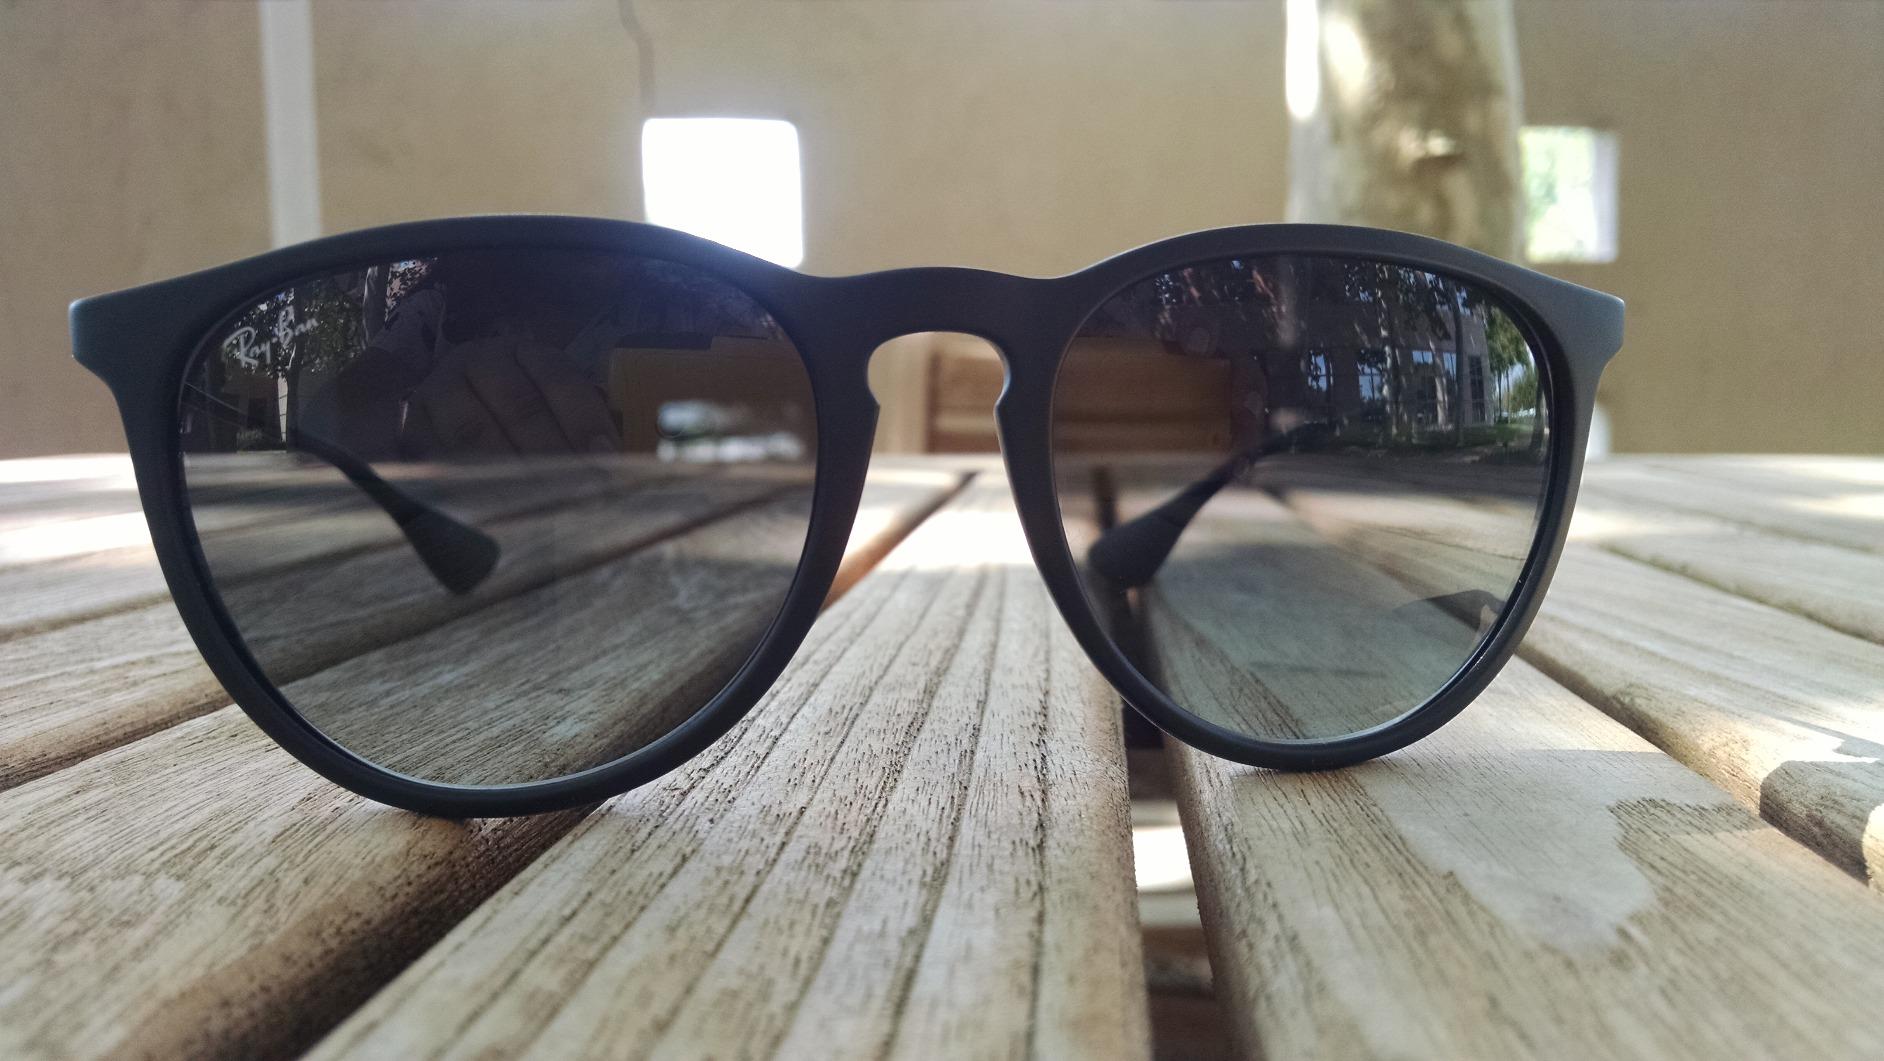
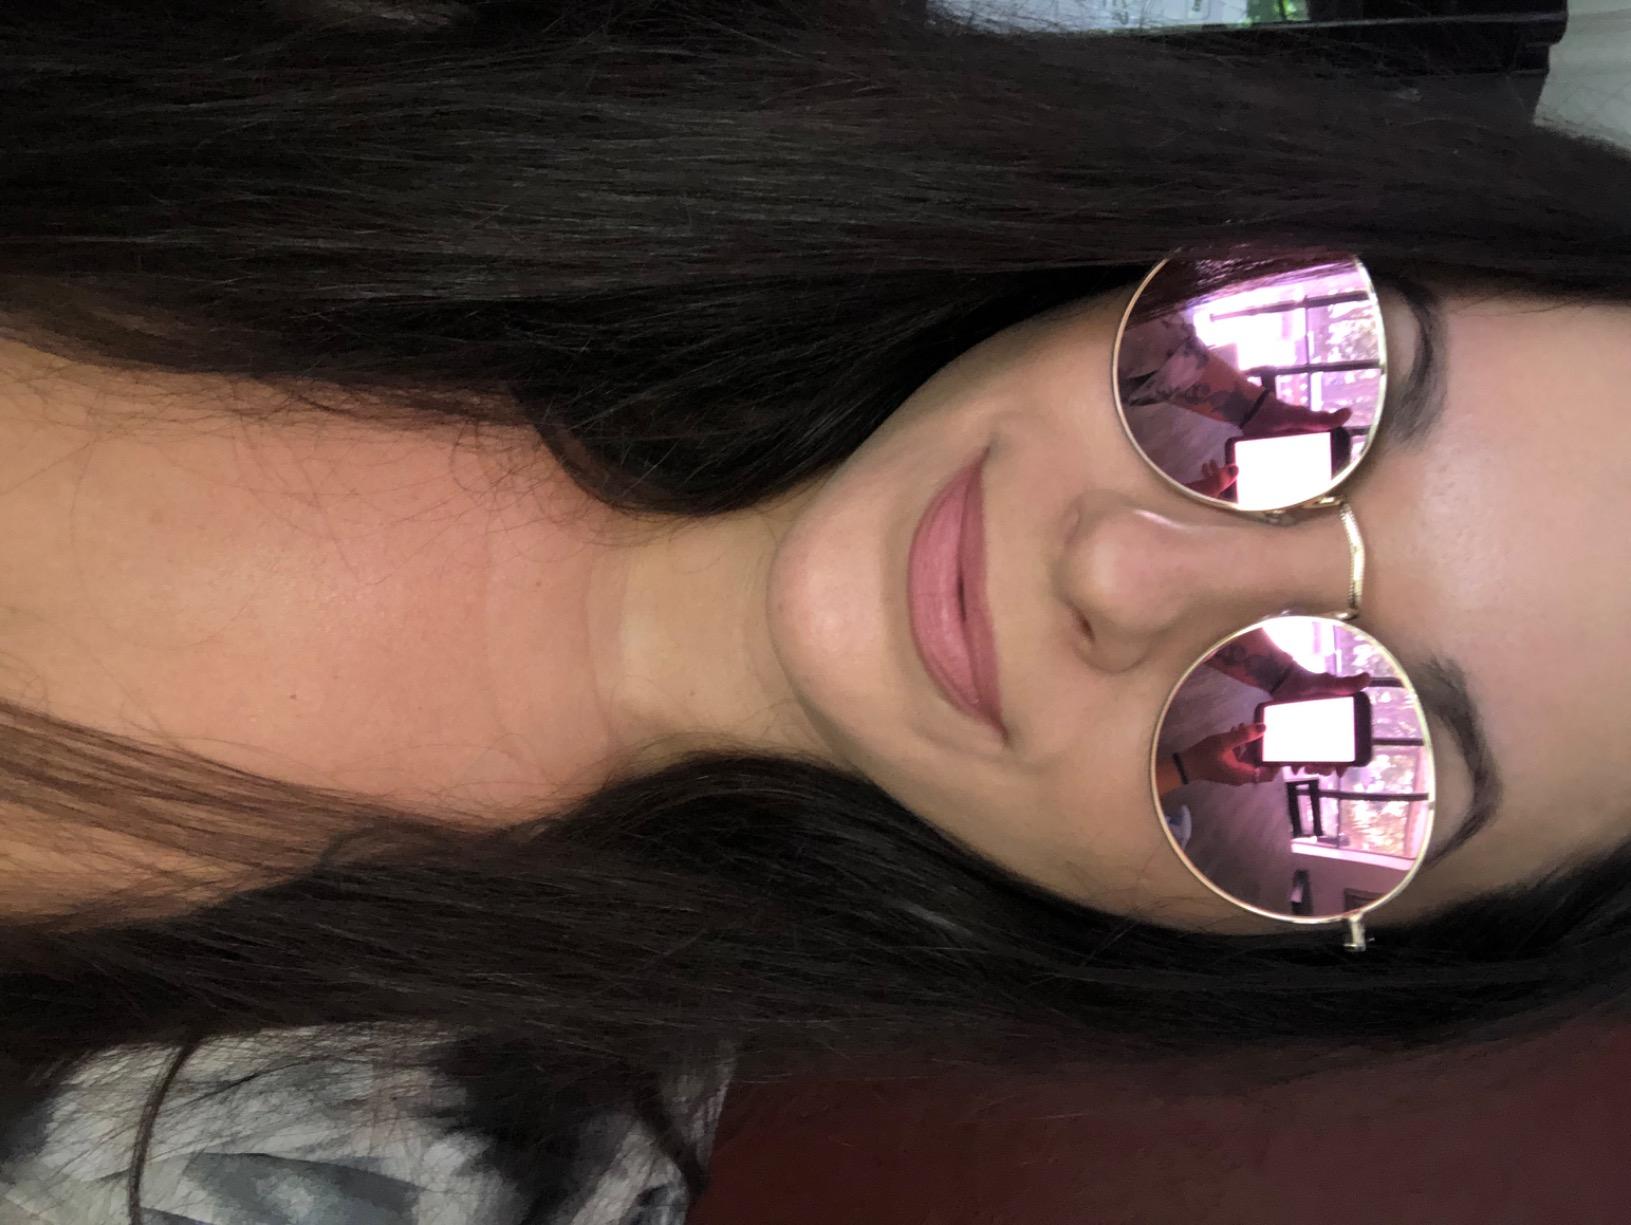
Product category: accessories_sunglasses
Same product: no